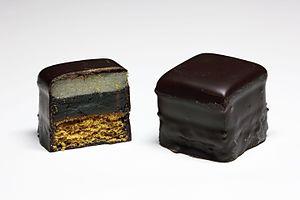
Un Dominosteine au chocolat noir. Le Dominosteine est une patisserie vendu durant les fêtes de fin d'année en Allemagne. Norsk bokmål: Dominosteiner, noble bitter choklad